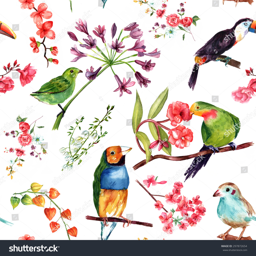
a seamless watercolor pattern of drawings of exotic birds and flowers